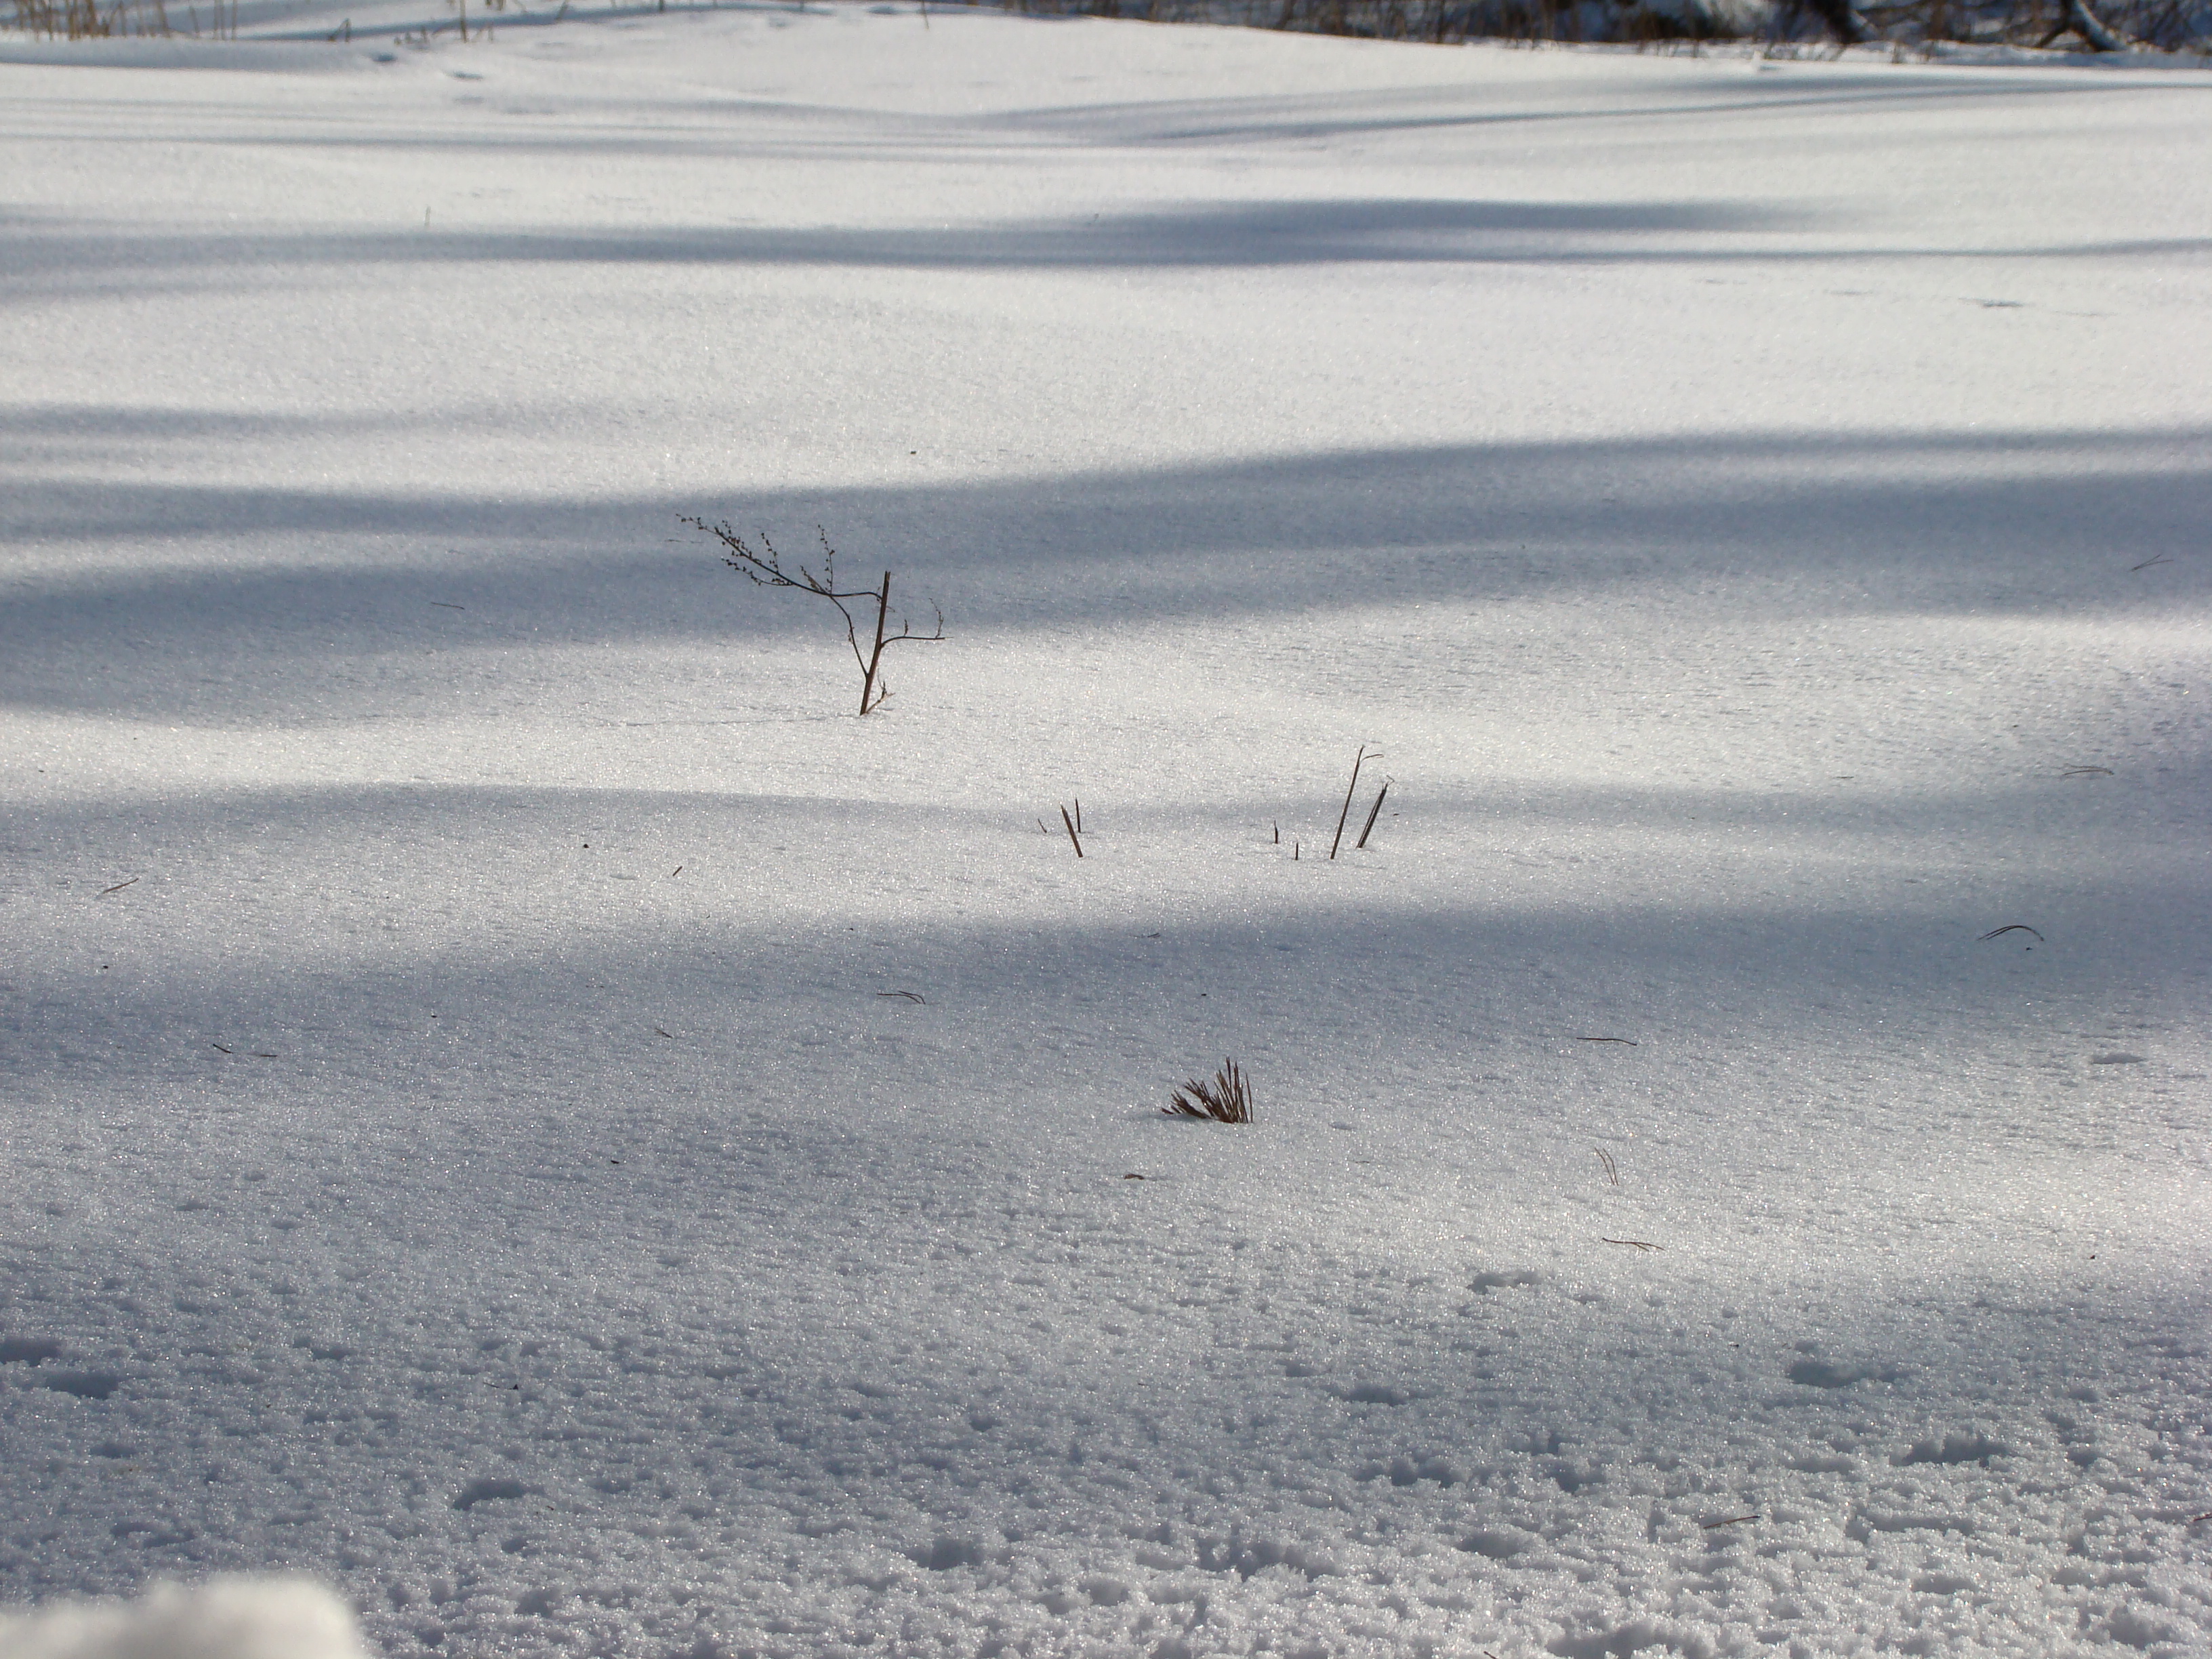
snow, winter, ice, weather, arctic, season, sony, russia, piste, tundra, moscowregion, dsc, h9, dsch9, peredelkino, freezing, arctic ocean, mudflat